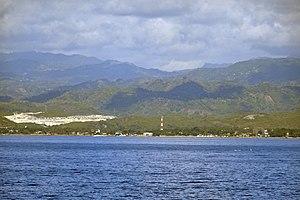
Compostela est une municipalité de la province de Cebu, au nord-est de l'île de Cebu, aux Philippines.